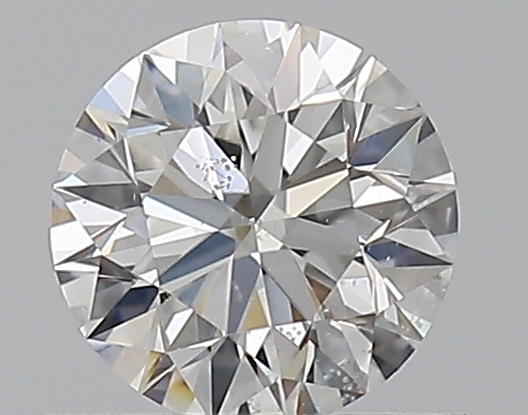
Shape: round
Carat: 0.5
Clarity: SI1
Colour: G
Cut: EX
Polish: VG
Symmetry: EX
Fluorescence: M
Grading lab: GIA
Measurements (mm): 5.05 x 5.07 x 3.18